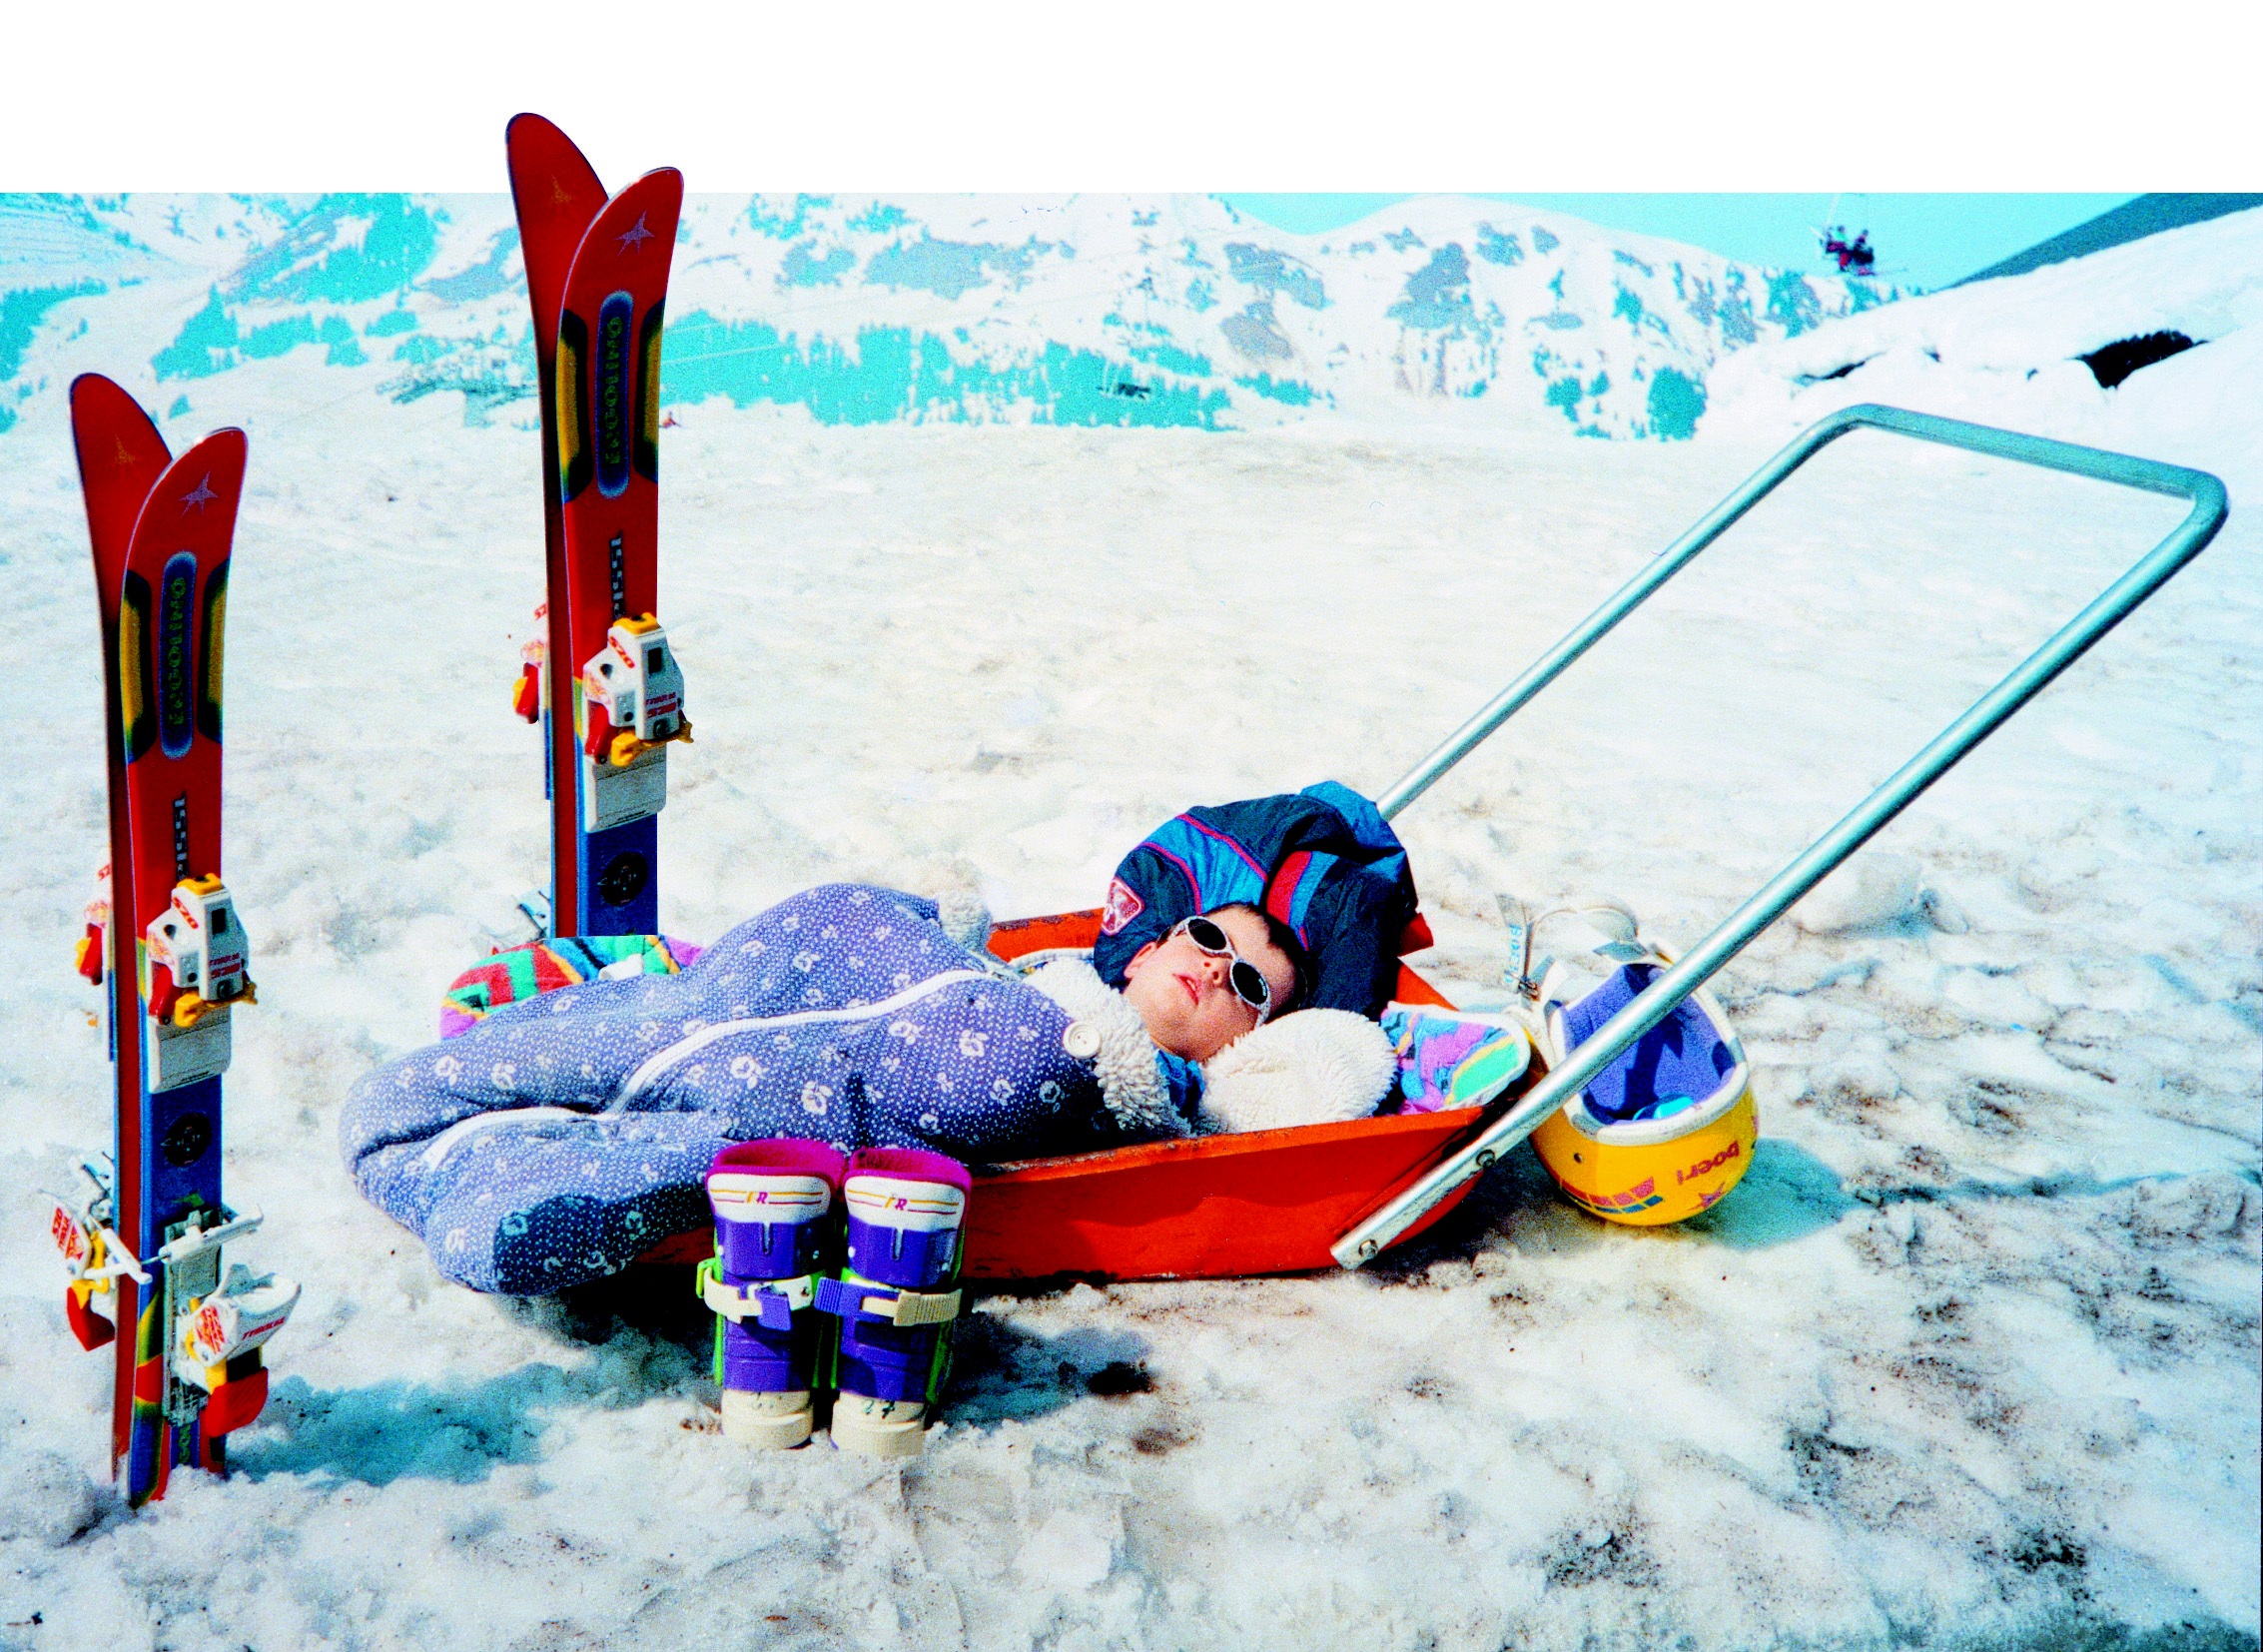
snow, play, recreation, vehicle, rest, snowboard, extreme sport, sports equipment, children, sports, mountains, ski, skier, ski equipment, alpine skiing, freestyle skiing